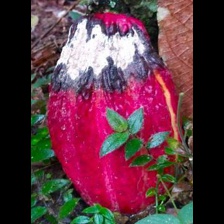
Label: moniliophthora